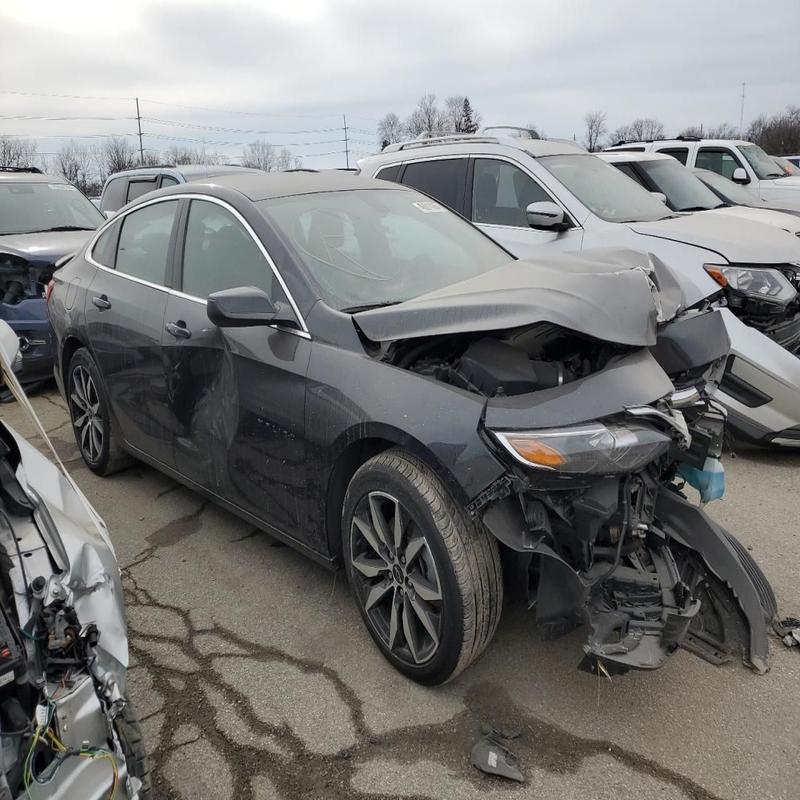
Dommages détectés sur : plaque d'immatriculation avant, pare-choc avant, capot, porte avant droite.
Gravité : majeur